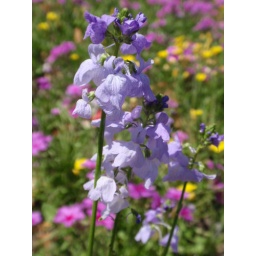
There are dark pink and yellow flowers in the background, typical of wildflowers in Texas fields.